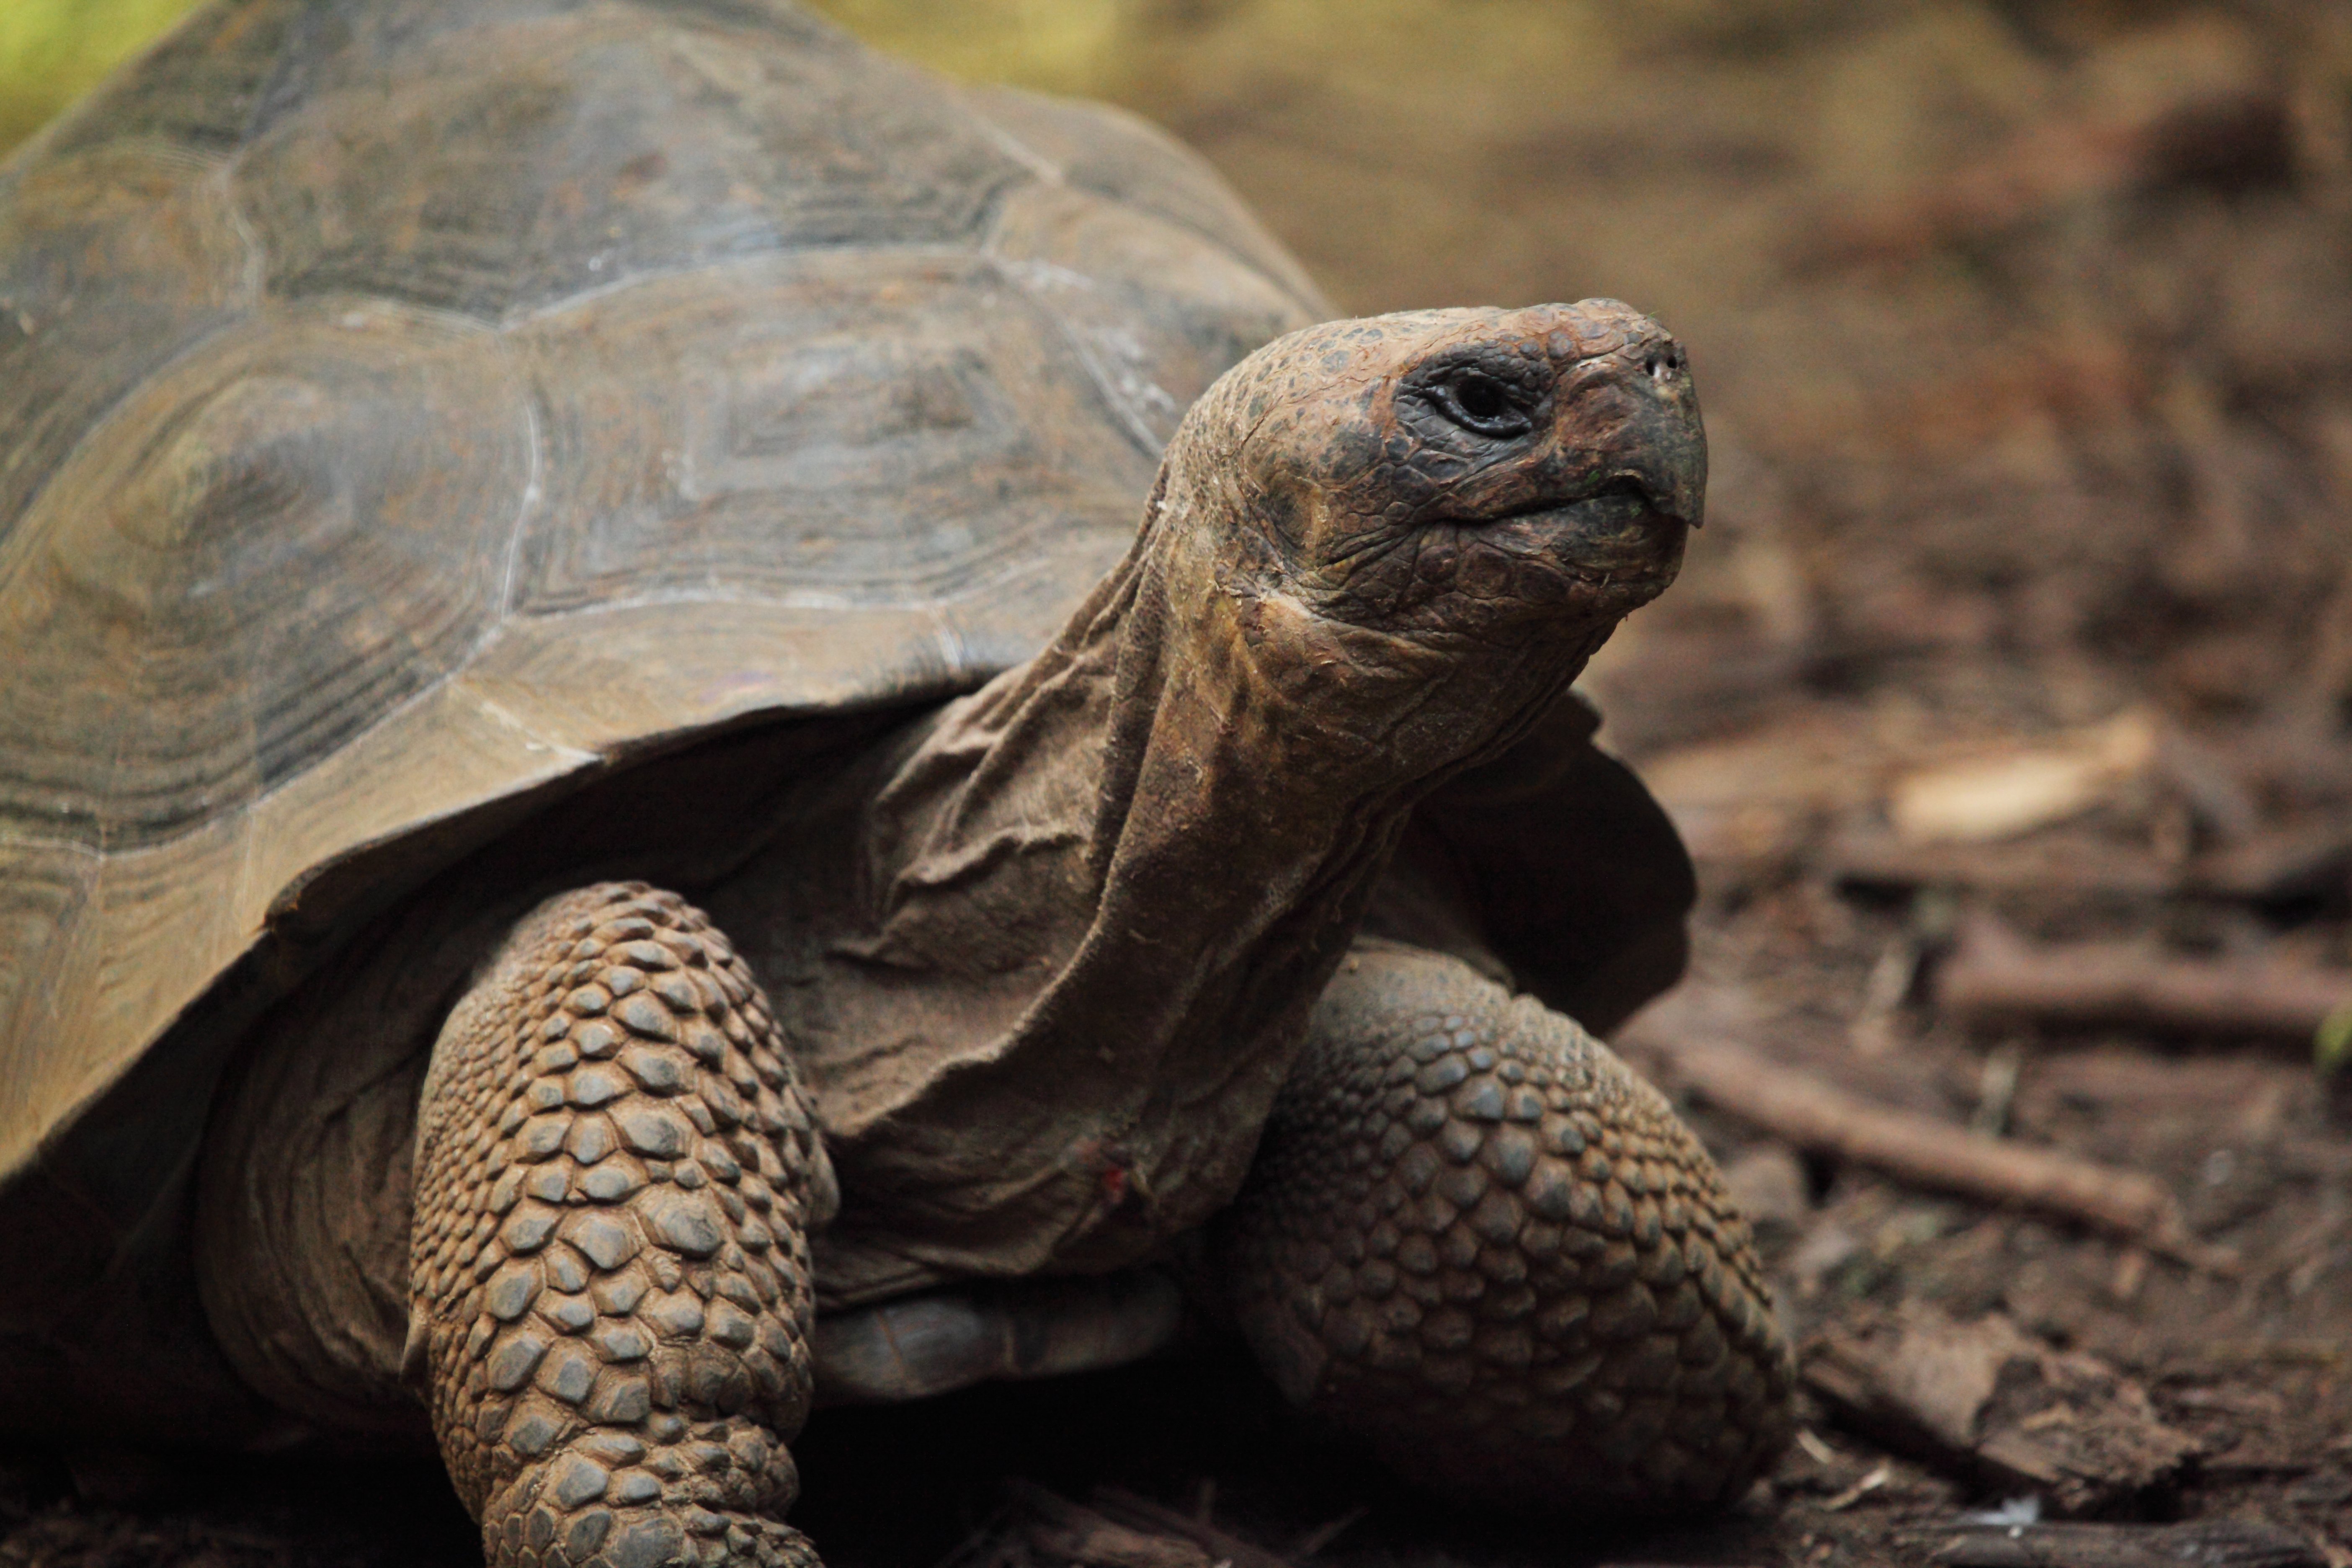
animal, wildlife, wild, zoo, turtle, reptile, fauna, shell, crawl, eyes, head, tortoise, skin, vertebrate, slow, armor, tough, emydidae